Patrick Scales (American football)

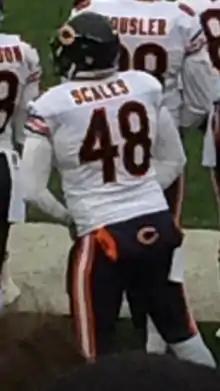
Scales with the Chicago Bears in 2015

Patrick Scales (born February 11, 1988) is an American professional football long snapper. He played college football for the Utah State Aggies. He has also been a member of the Baltimore Ravens, Miami Dolphins, New York Jets, Tampa Bay Buccaneers, and Chicago Bears.